Rasol, Odisha

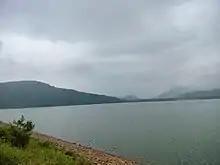

Sapua Dam is 5 km away from Rasol. Tourists throughout the state travel to enjoy its scenery and views all year round.